Garrett Reisman

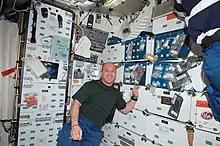
Garrett Reisman on the mid-deck of Space Shuttle "Endeavour" during STS-123

Reisman was assigned as a long duration crewmember on the International Space Station. He launched as Mission Specialist 5 aboard the STS-123 (Space Shuttle "Endeavour") mission on March 11, 2008. After docking, he took part in the first spacewalk of the mission. Reisman stayed on board as flight engineer 2 for part of Expedition 16 and part of Expedition 17. Having completed his mission, he returned to Earth as mission specialist 5 aboard STS-124 on June 14, 2008. During his time on board the ISS he had seen two visiting Space Shuttles and the installation of the Special Purpose Dexterous Manipulator (SPDM) and the pressurized section of the Japanese Experiment Module "Kibo".